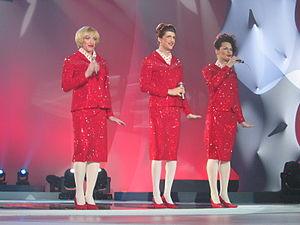
Sestre est un groupe de musique pop composé de trois drag queens slovènes. Il est connu pour avoir représenté la Slovénie au Concours Eurovision de la chanson 2002 avec sa chanson Samo ljubezen, dans lequel il finit à la treizième place avec 33 points.